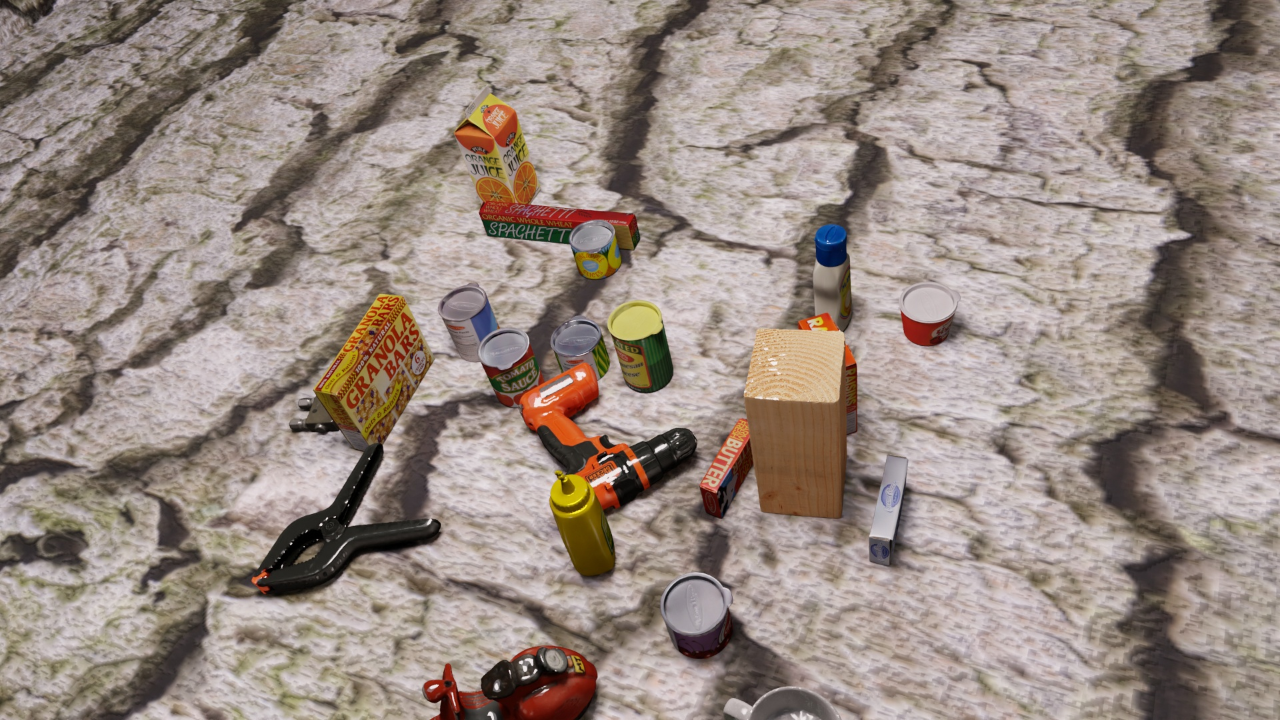
Question:
What are the five normalized (x, y) points between 0 and 1 in the image that outline the grasp plane for the granola bars box featuring a colorful design? Your answer should be as Grasp center: [], Left finger base: [], Right finger base: [], Left finger tip: [], Right finger tip: [].
Answer: Grasp center: [0.255469, 0.488889], Left finger base: [0.282813, 0.505556], Right finger base: [0.228125, 0.472222], Left finger tip: [0.292969, 0.538889], Right finger tip: [0.239844, 0.505556]